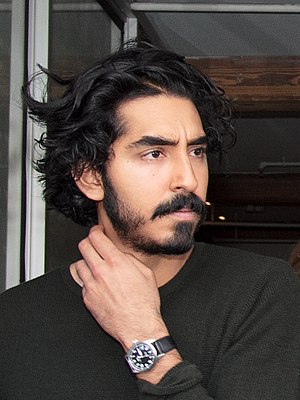
Dev Patel
Dev Patel til Toronto Film Festival 2016.
Dev Patel er en britisk skuespiller, bedst kendt for sin rolle som Jamal Malik i den Oscar-vindende Danny Boyle film Slumdog Millionaire. Yderligere har han medvirket i The Best Exotic Marigold Hotel i rollen som Sonny Kapoor.